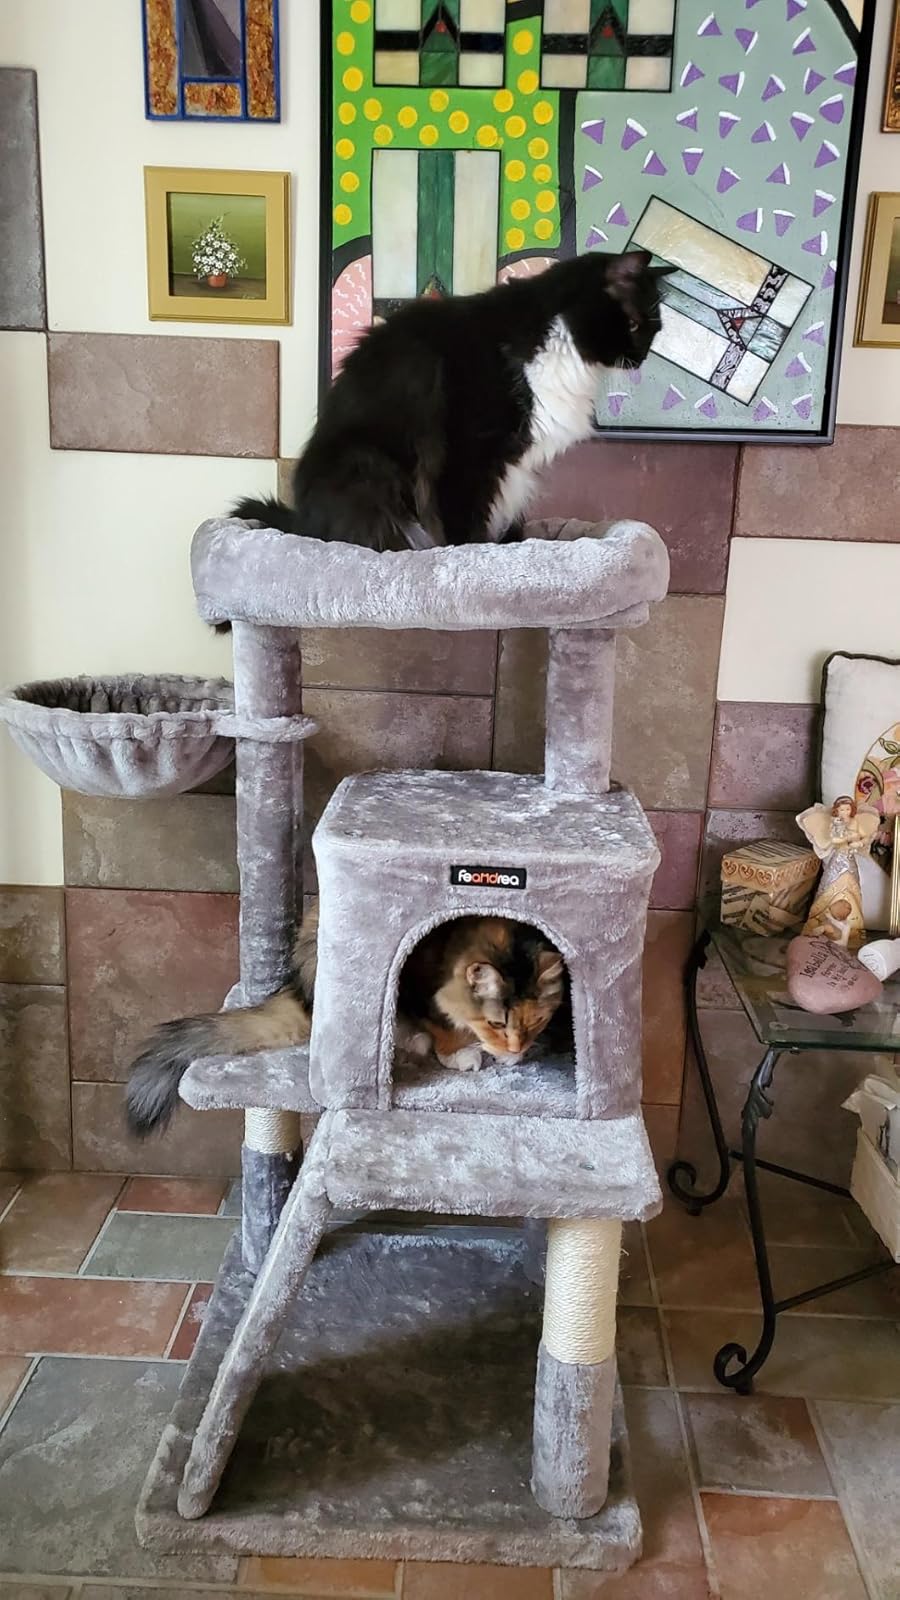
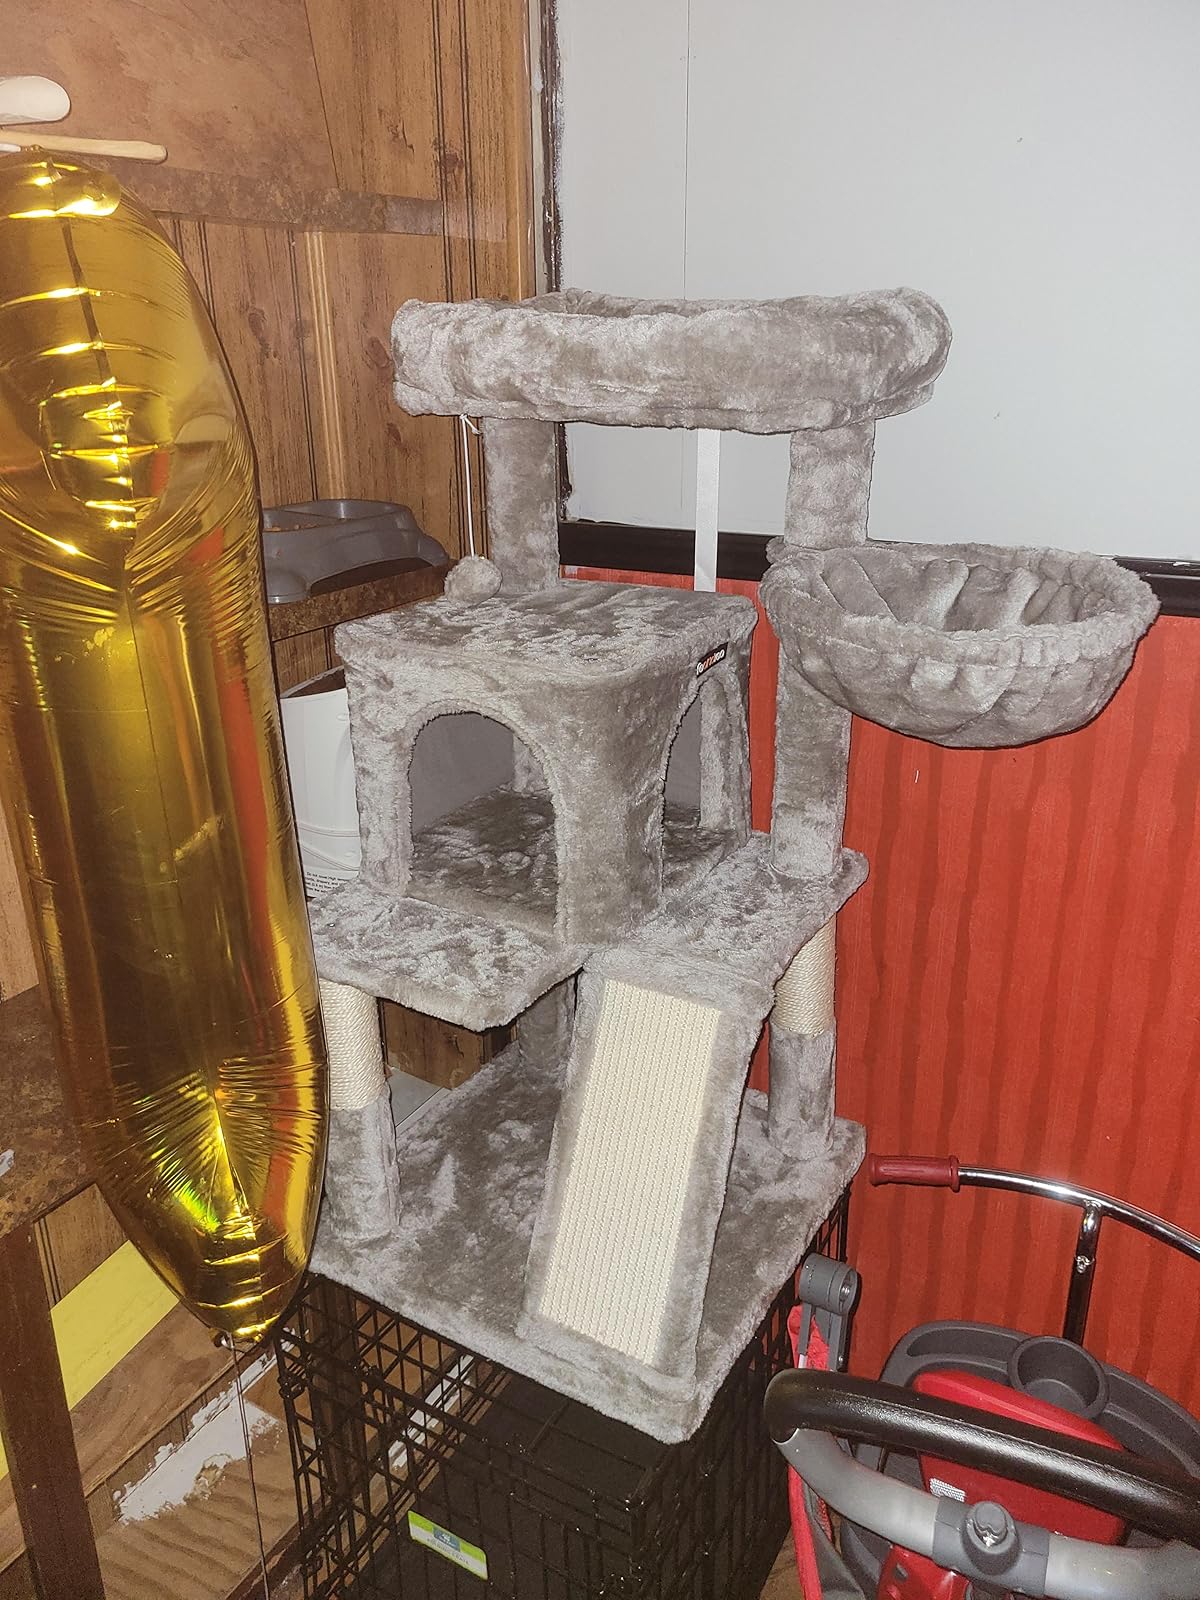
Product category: items_cat tree
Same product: yes